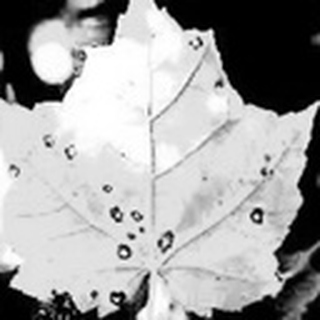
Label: cotton_target_spot